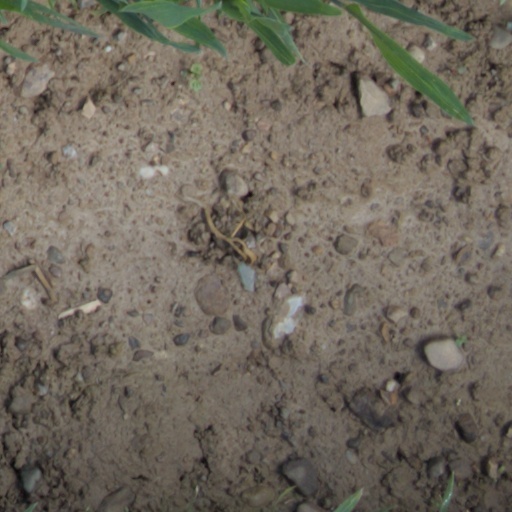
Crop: wheat